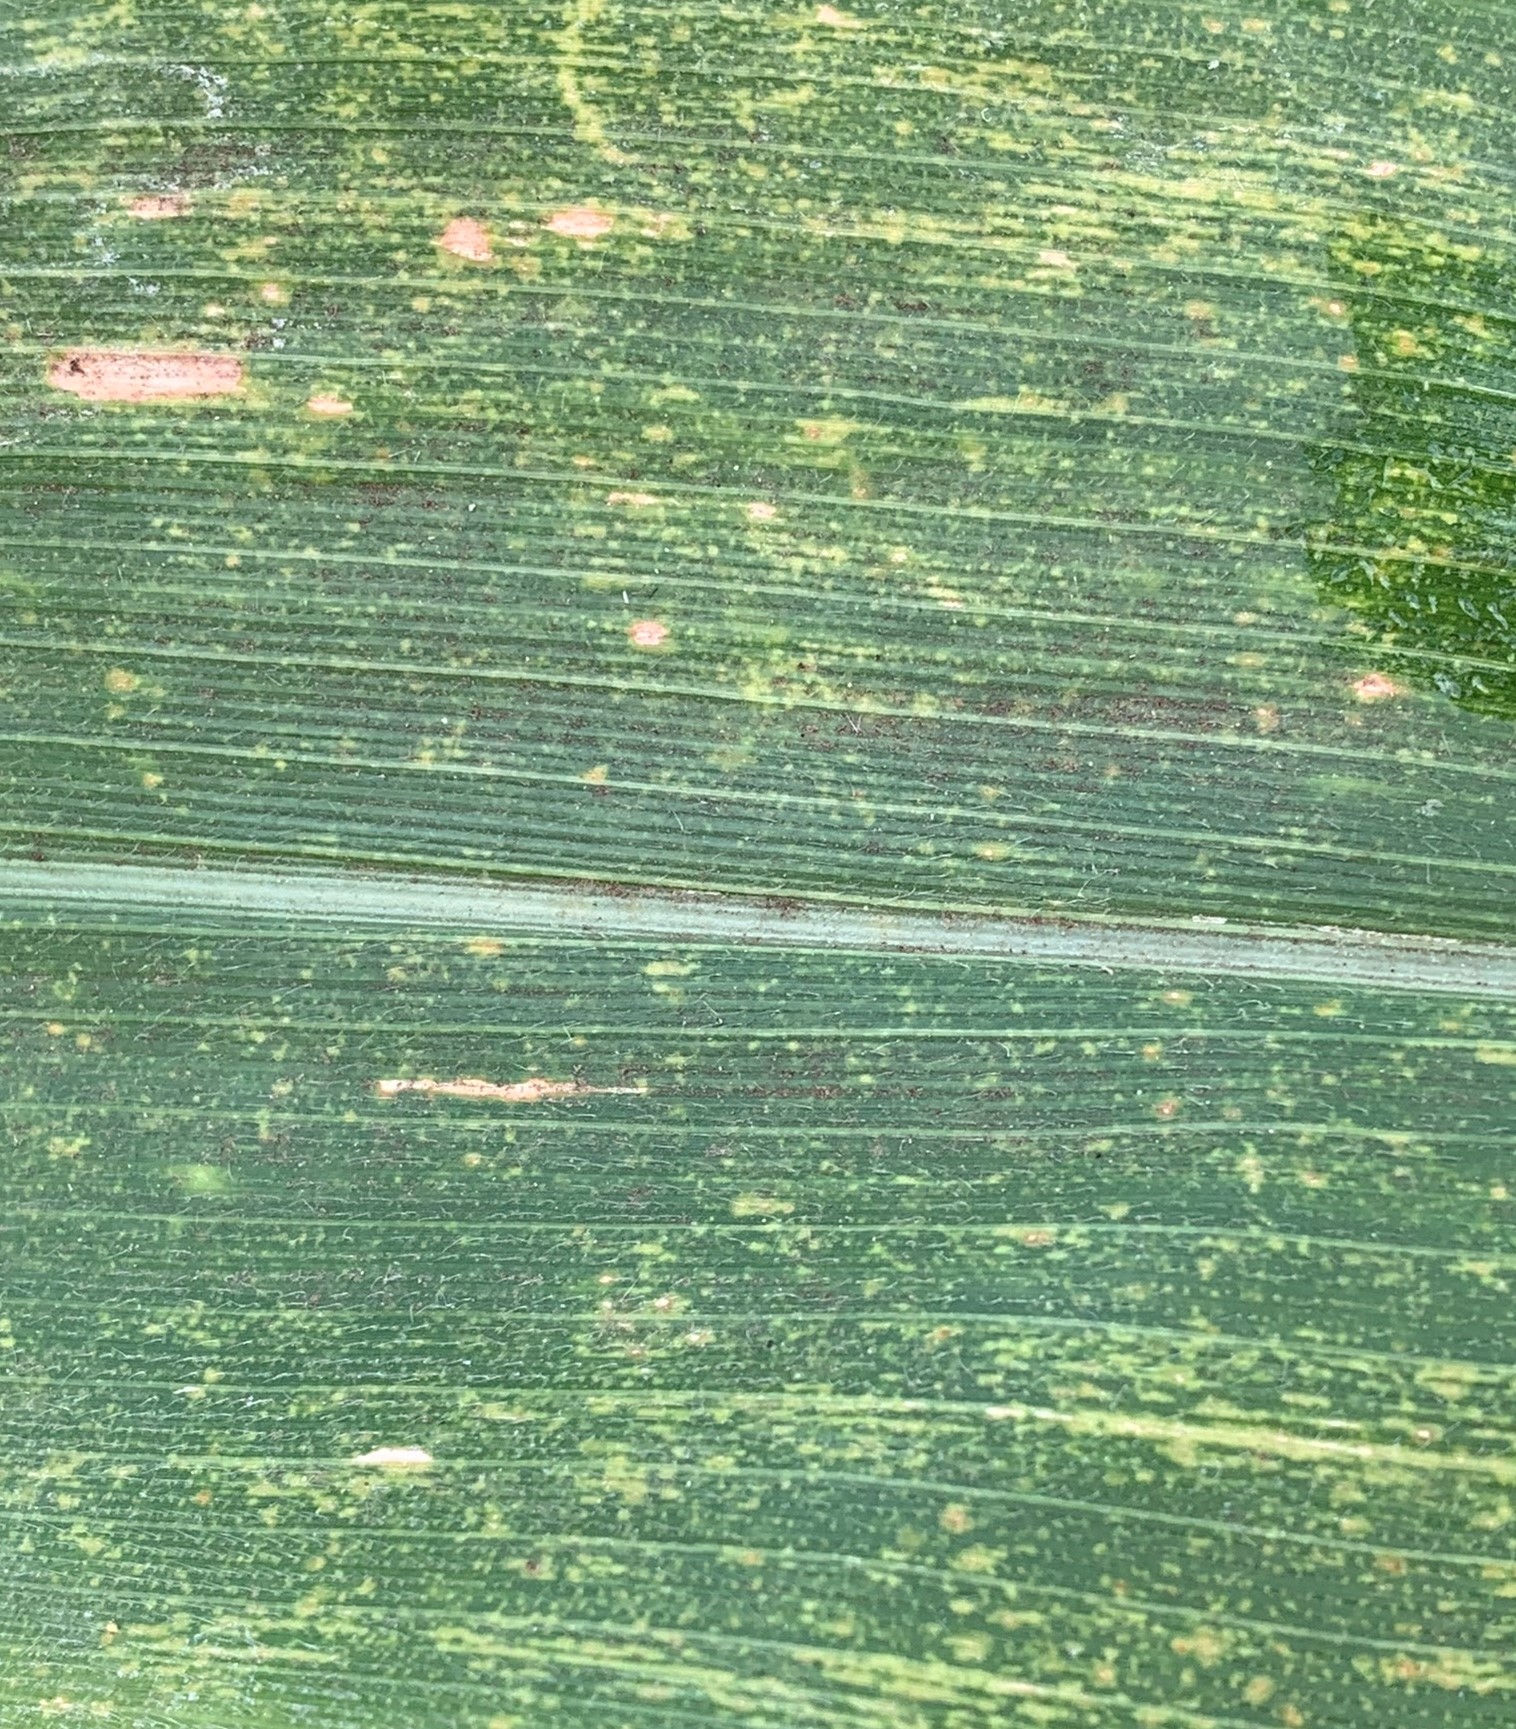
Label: MLN